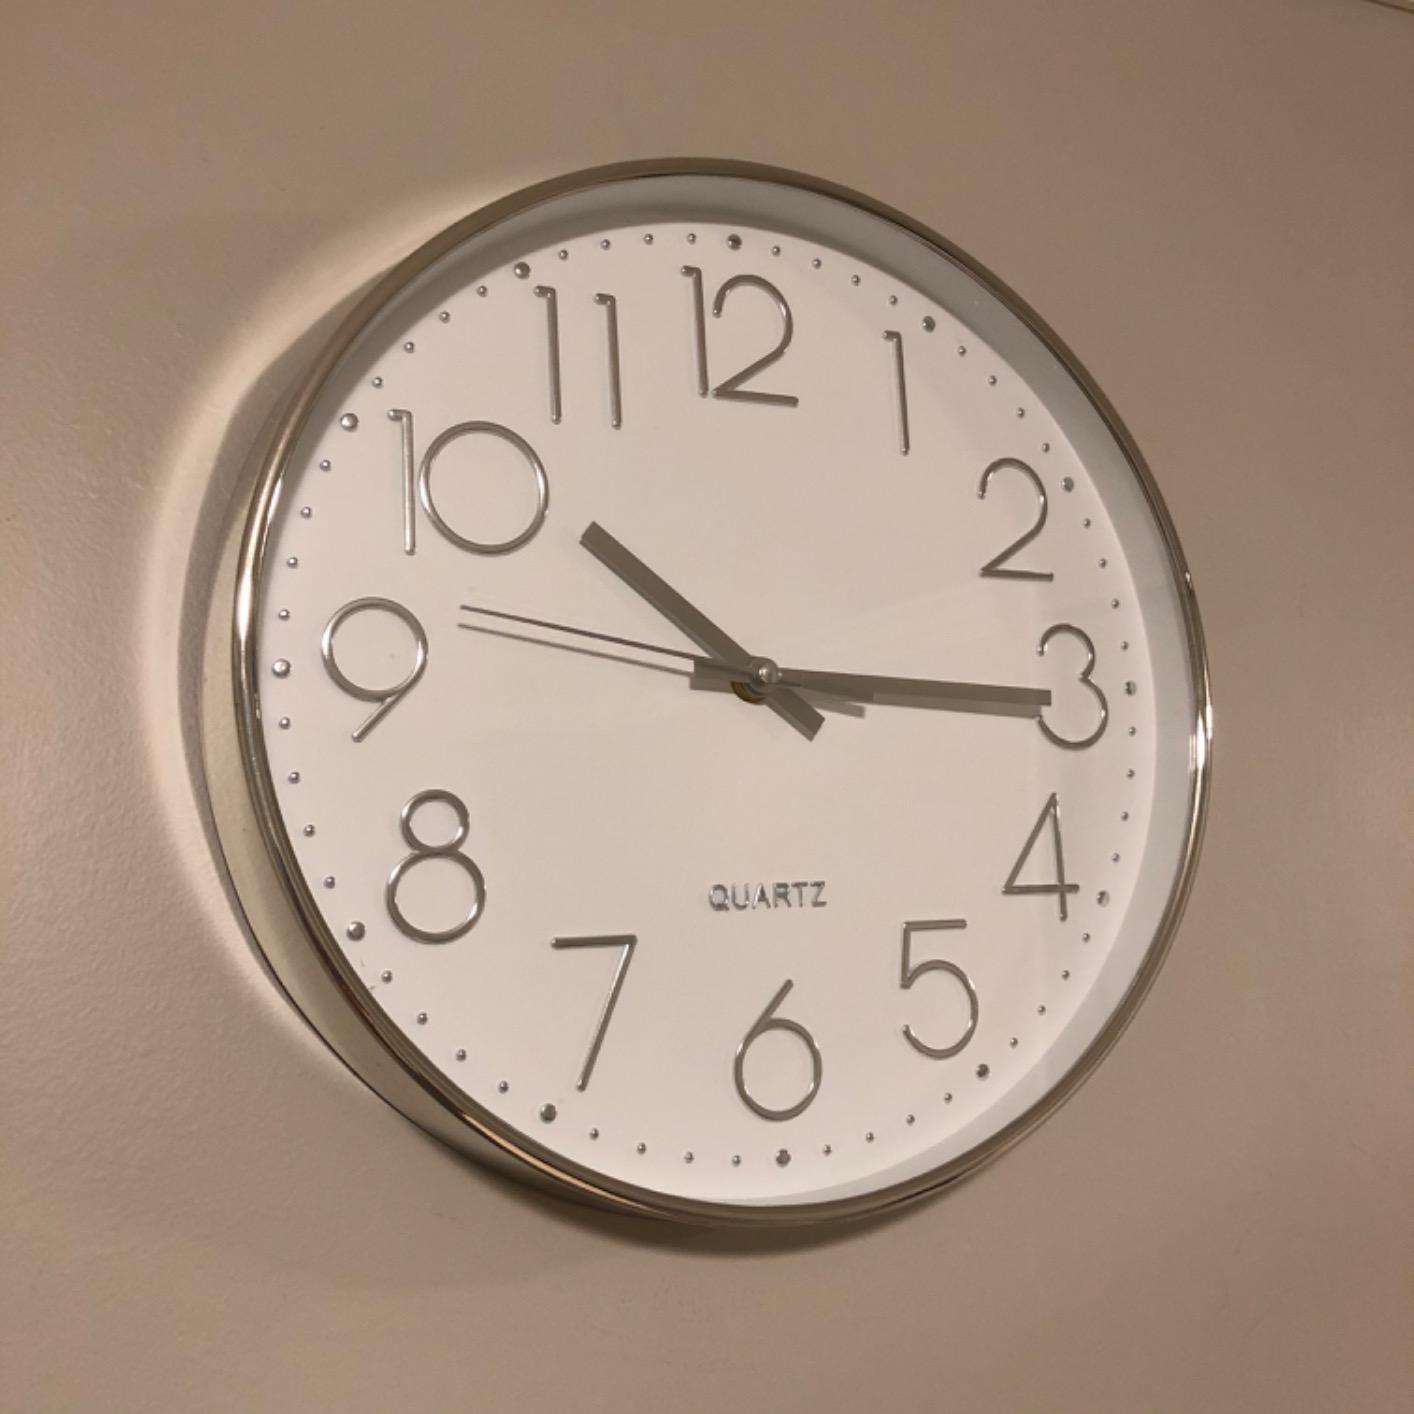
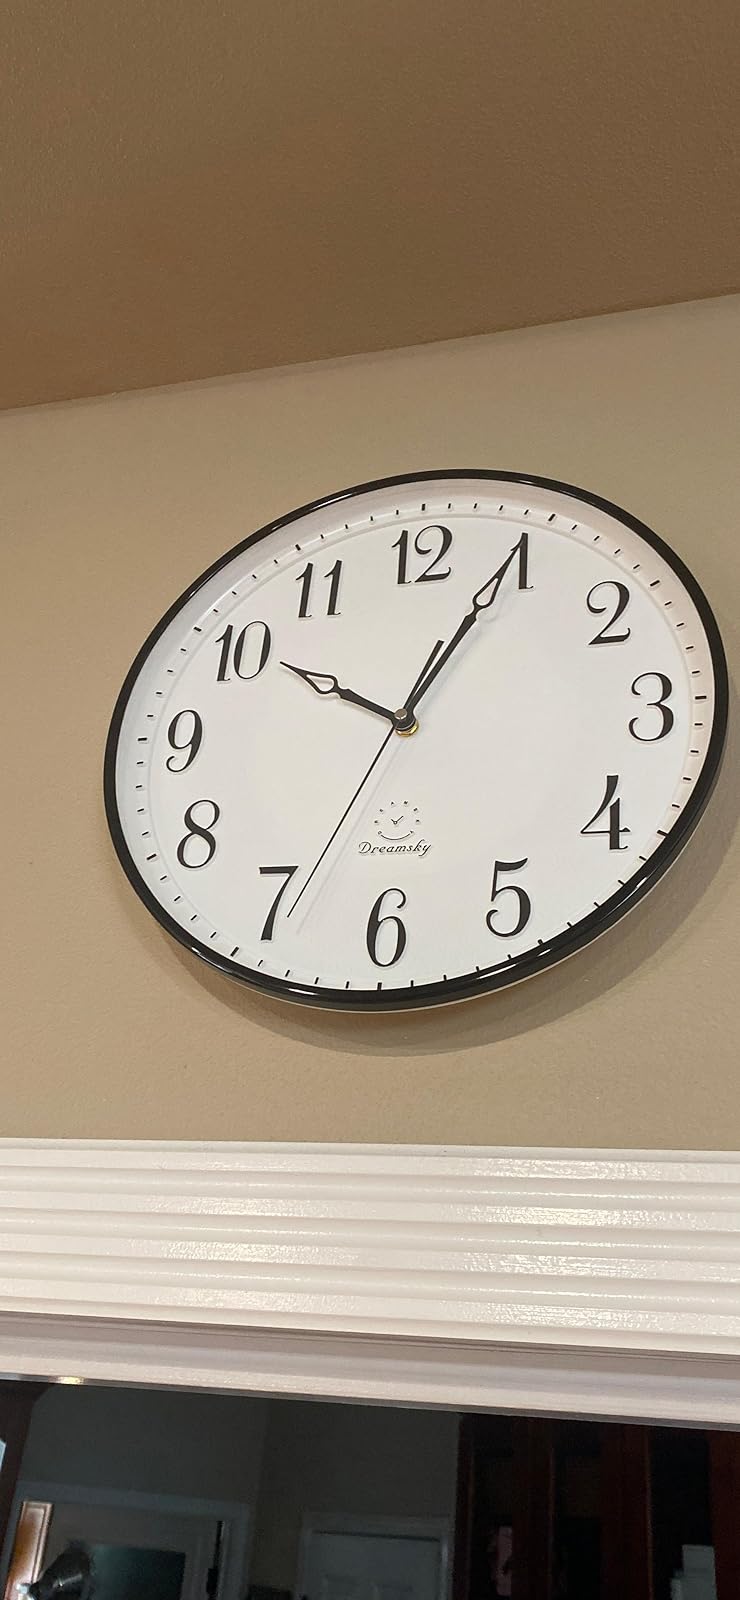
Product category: clock
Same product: no